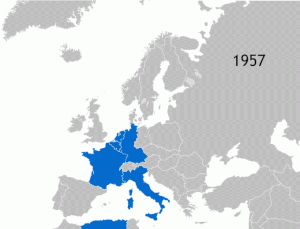
Futur élargissement de l'Union européenne (animation)
La chronologie de l'Union européenne rassemble les principales dates concernant l'histoire de l'Union européenne organisées selon un ordre chronologique.
L'histoire de l'Union européenne remonte à la période d'après-guerre et à la volonté des dirigeants politiques de l'époque de créer un espace de paix et de stabilité. L'idée d'une unification politique des pays du continent européen, en germe depuis le XVIIIᵉ siècle et les courants de pensée des Lumières et du Printemps des peuples, apparaît plus que jamais indispensable dans une Europe dévastée par des années d'affrontement entre les totalitaristes et le Monde libre. De cette volonté, émerge le rêve des grands dirigeants de fonder les États-unis d'Europe. Le processus d'unification économique et politique s'est concrétisé par les élargissements successifs de la Communauté européenne puis de l'Union européenne et par l'approfondissement continu de son rôle dans les États membres et à l'international.
L’élargissement de l’Union européenne décrit les vagues successives d’intégration économique et politique des États européens environnants dans l’Union européenne. L’Union européenne est aujourd’hui composée de 27 États membres, au terme de sept élargissements et le retrait du Royaume-Uni en 2020, depuis sa création en 1958 par six pays. Cinq autres pays ont le statut de pays candidats à l’intégration européenne. Un autre pays a par ailleurs déposé sa candidature. L’Islande a été candidate de 2009 à 2015 et a retiré cette candidature le 12 mars 2015, tout comme pour la Suisse et la Norvège dans les années 1990. Le Kosovo, pour sa part, ne s’est pas encore manifesté auprès de l’Union, mais est considéré comme un candidat potentiel.
L'Union européenne est une association politico-économique sui generis de vingt-sept États européens qui délèguent ou transmettent par traité l’exercice de certaines compétences à des organes communautaires. Elle s'étend sur un territoire de 4,2 millions de kilomètres carrés, est peuplée de plus de 443 millions d'habitants et est la deuxième puissance économique mondiale en termes de PIB nominal derrière les États-Unis. L’Union européenne est régie par le traité de Maastricht et le traité de Rome, dans leur version actuelle, depuis le 1ᵉʳ décembre 2009 et l'entrée en vigueur du traité de Lisbonne. Sa structure institutionnelle est en partie supranationale et en partie intergouvernementale : le Parlement européen est élu au suffrage universel direct, tandis que le Conseil européen et le Conseil de l'Union européenne sont composés de représentants des États membres. Le président de la Commission européenne est pour sa part élu par le Parlement sur proposition du Conseil européen. La Cour de justice de l'Union européenne est chargée de veiller à l'application du droit de l'Union européenne.
Les frontières de l'Union européenne sont les frontières internationales que partage l'Union européenne avec les États qui voisinent le territoire sur lequel ses membres exercent leur souveraineté nationale en Europe, Afrique et Amérique du Sud. Depuis le 1ᵉʳ juillet 2013, elles s'étendent sur un total de 14 483 kilomètres, ce qui la place virtuellement au quatrième rang des pays possédant les plus longues frontières terrestres internationales, entre le Brésil et l'Inde.